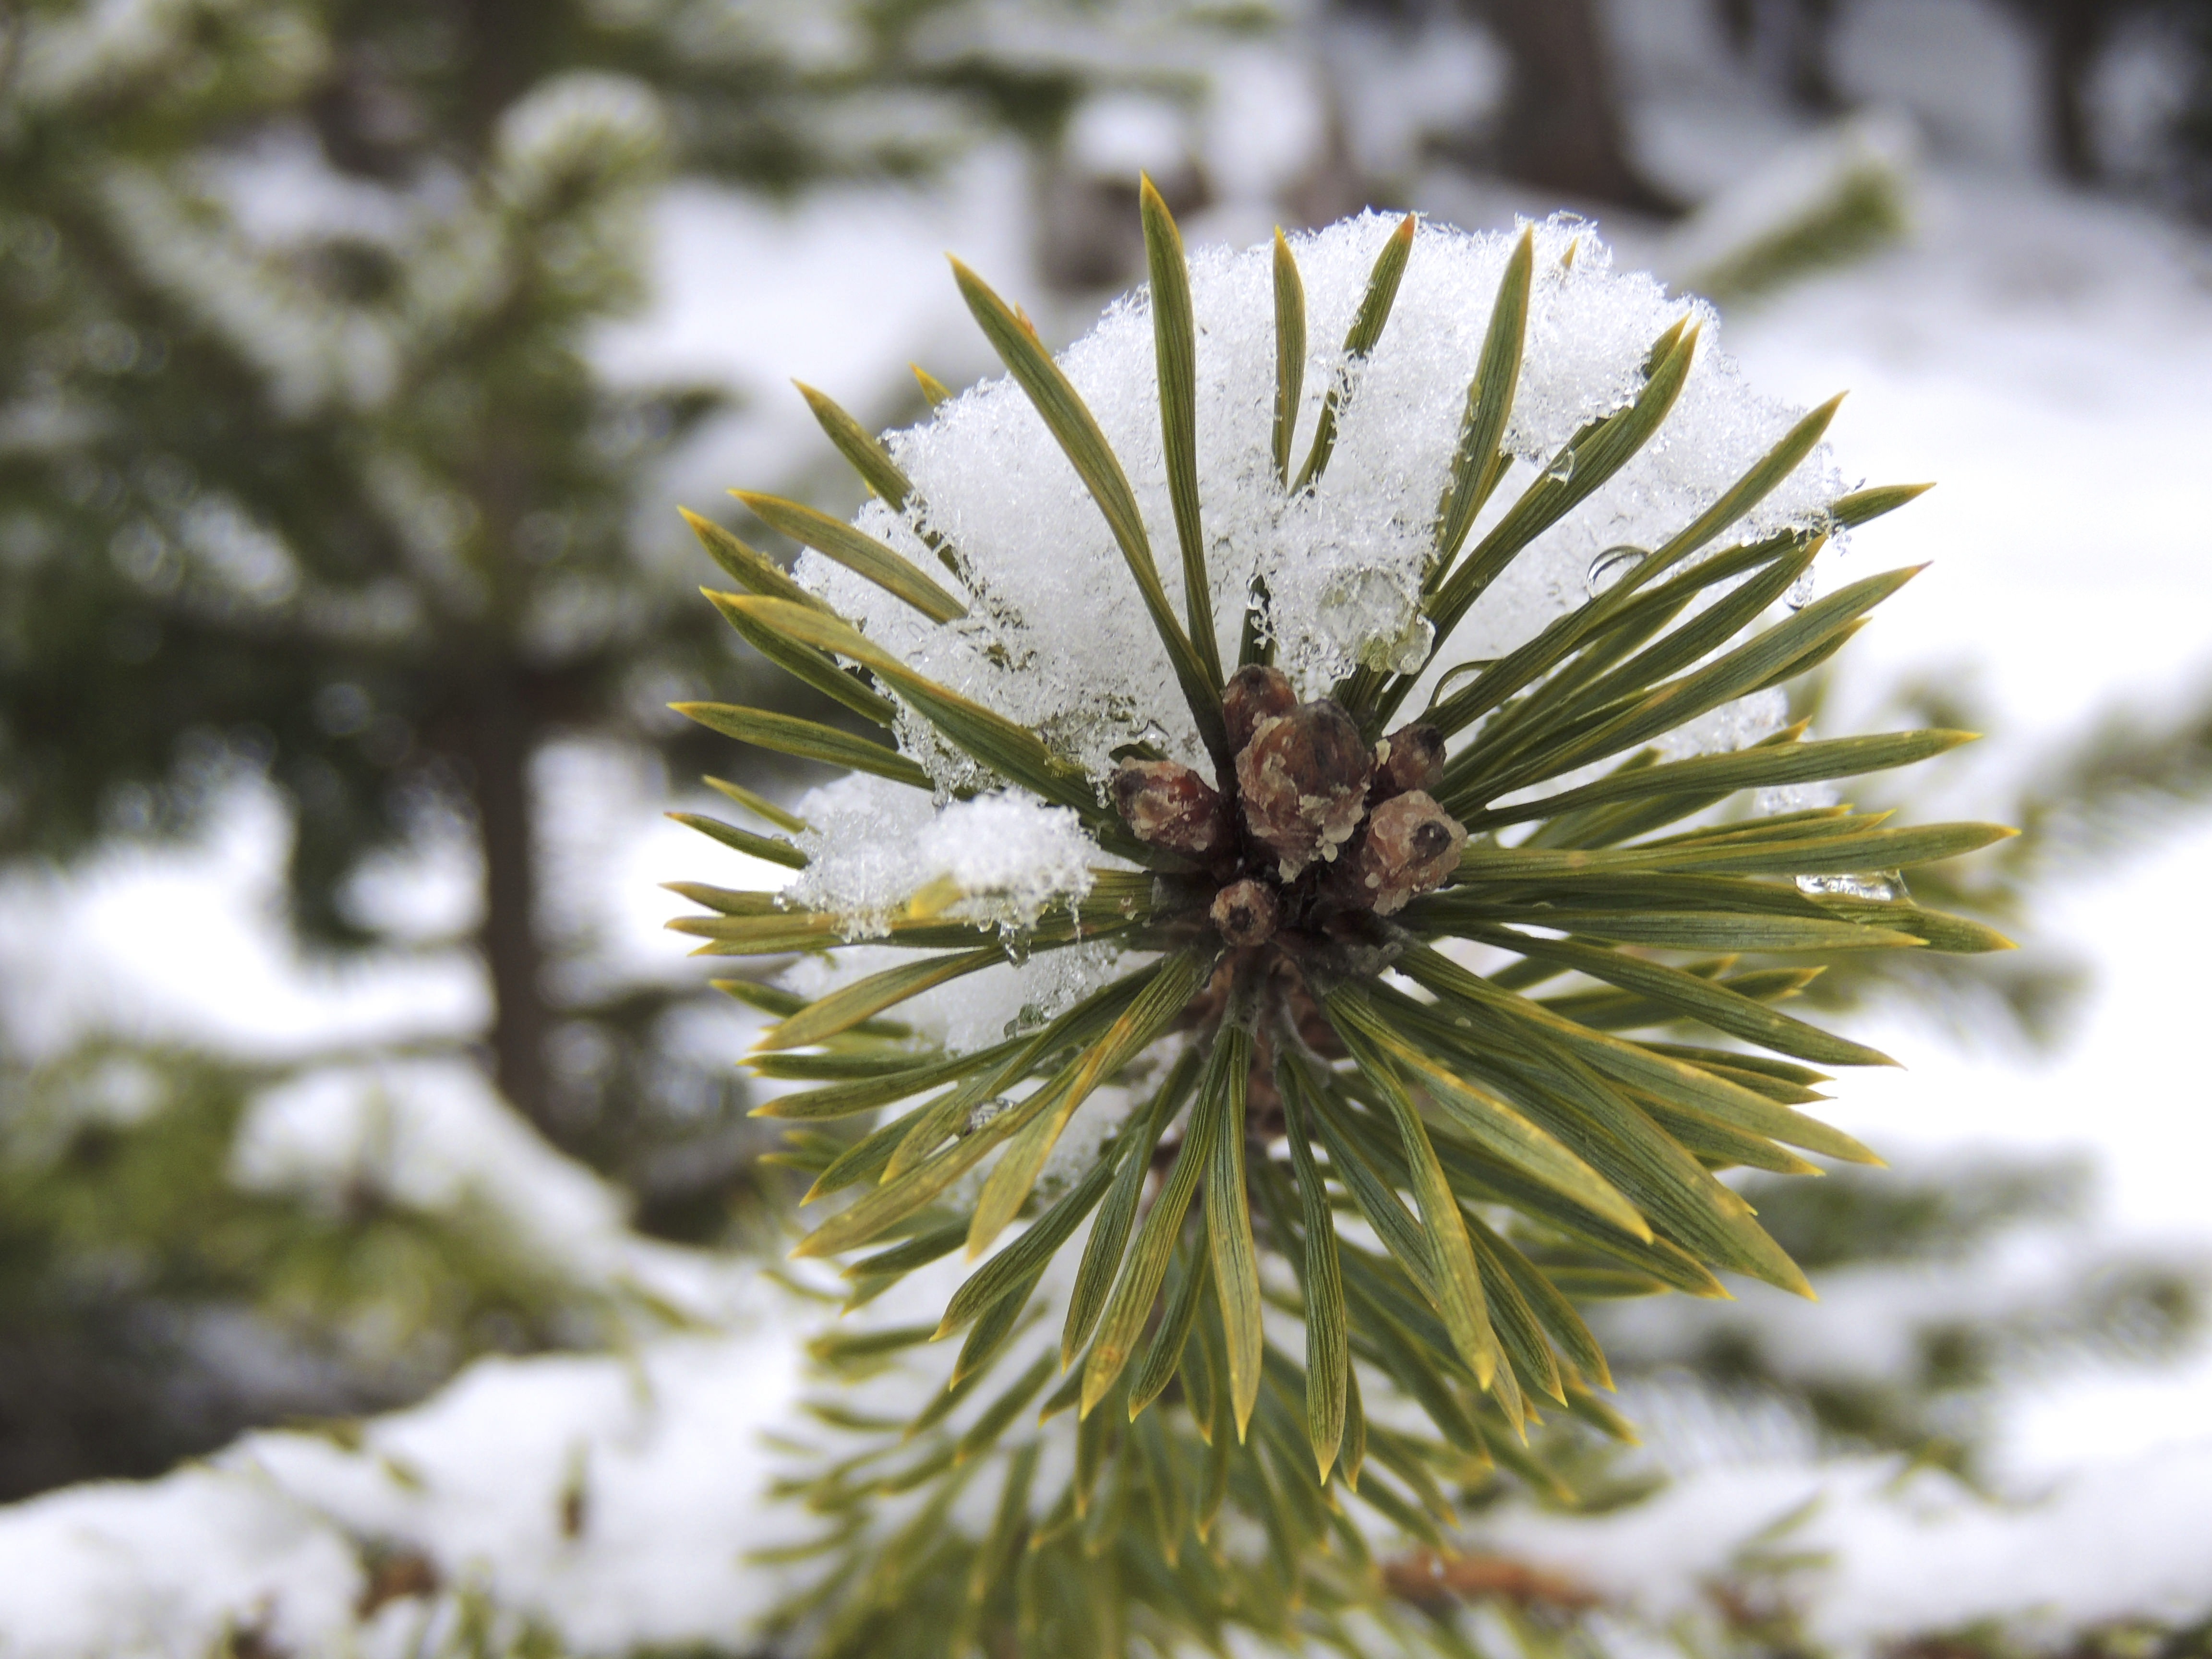
tree, nature, branch, blossom, snow, winter, plant, leaf, flower, frost, macro, evergreen, weather, botany, fir, flora, season, twig, wildflower, conifer, close up, spruce, needles, larch, macro photography, pine family, woody plant, land plant